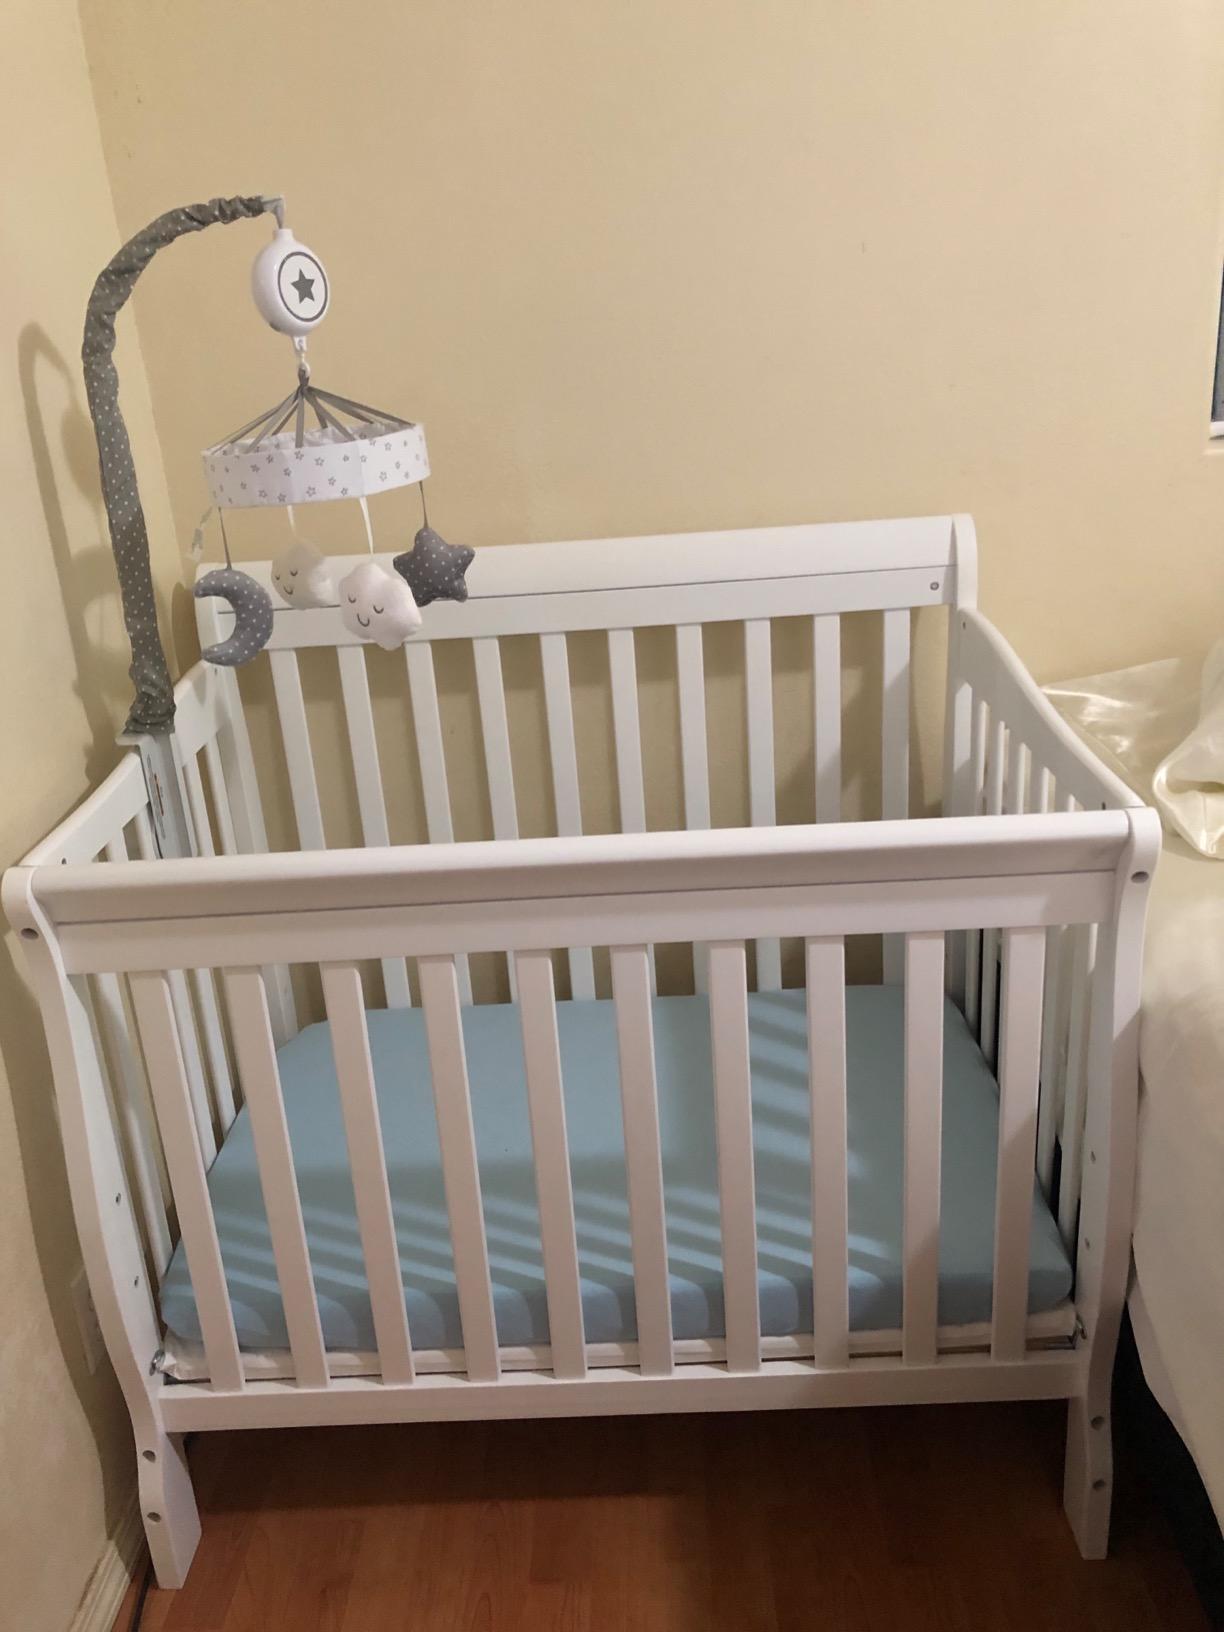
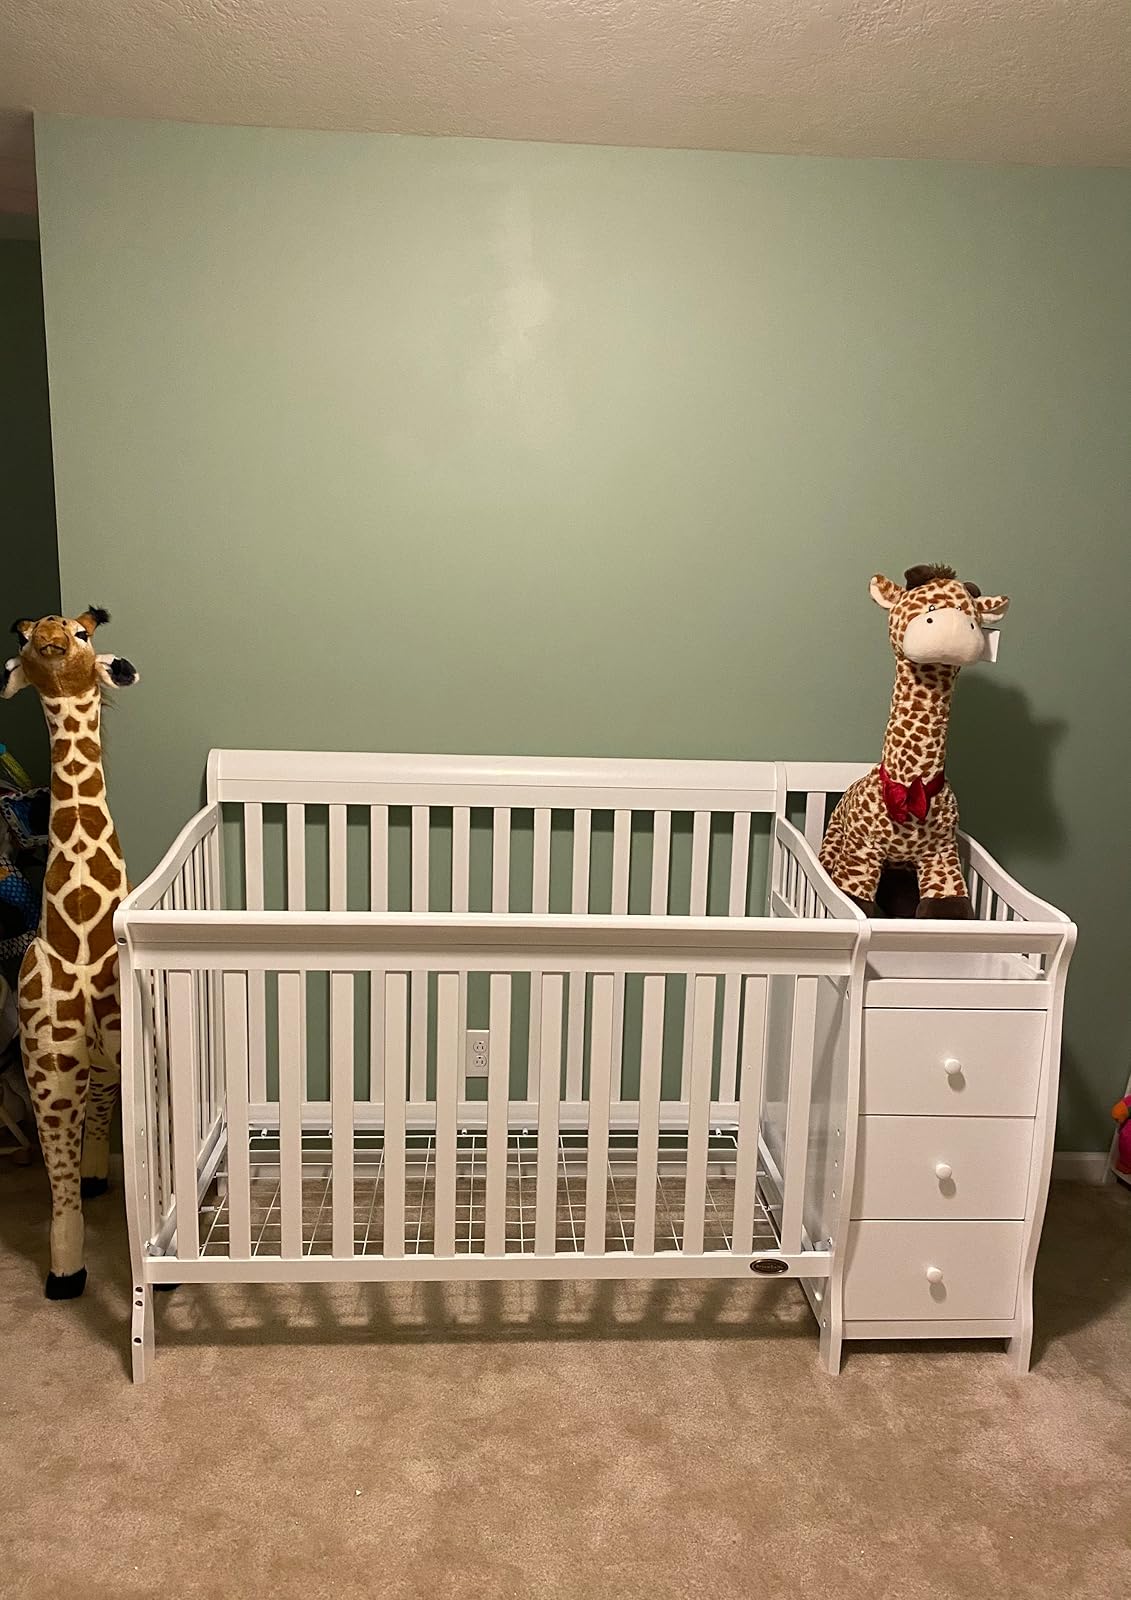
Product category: products_crib
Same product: no